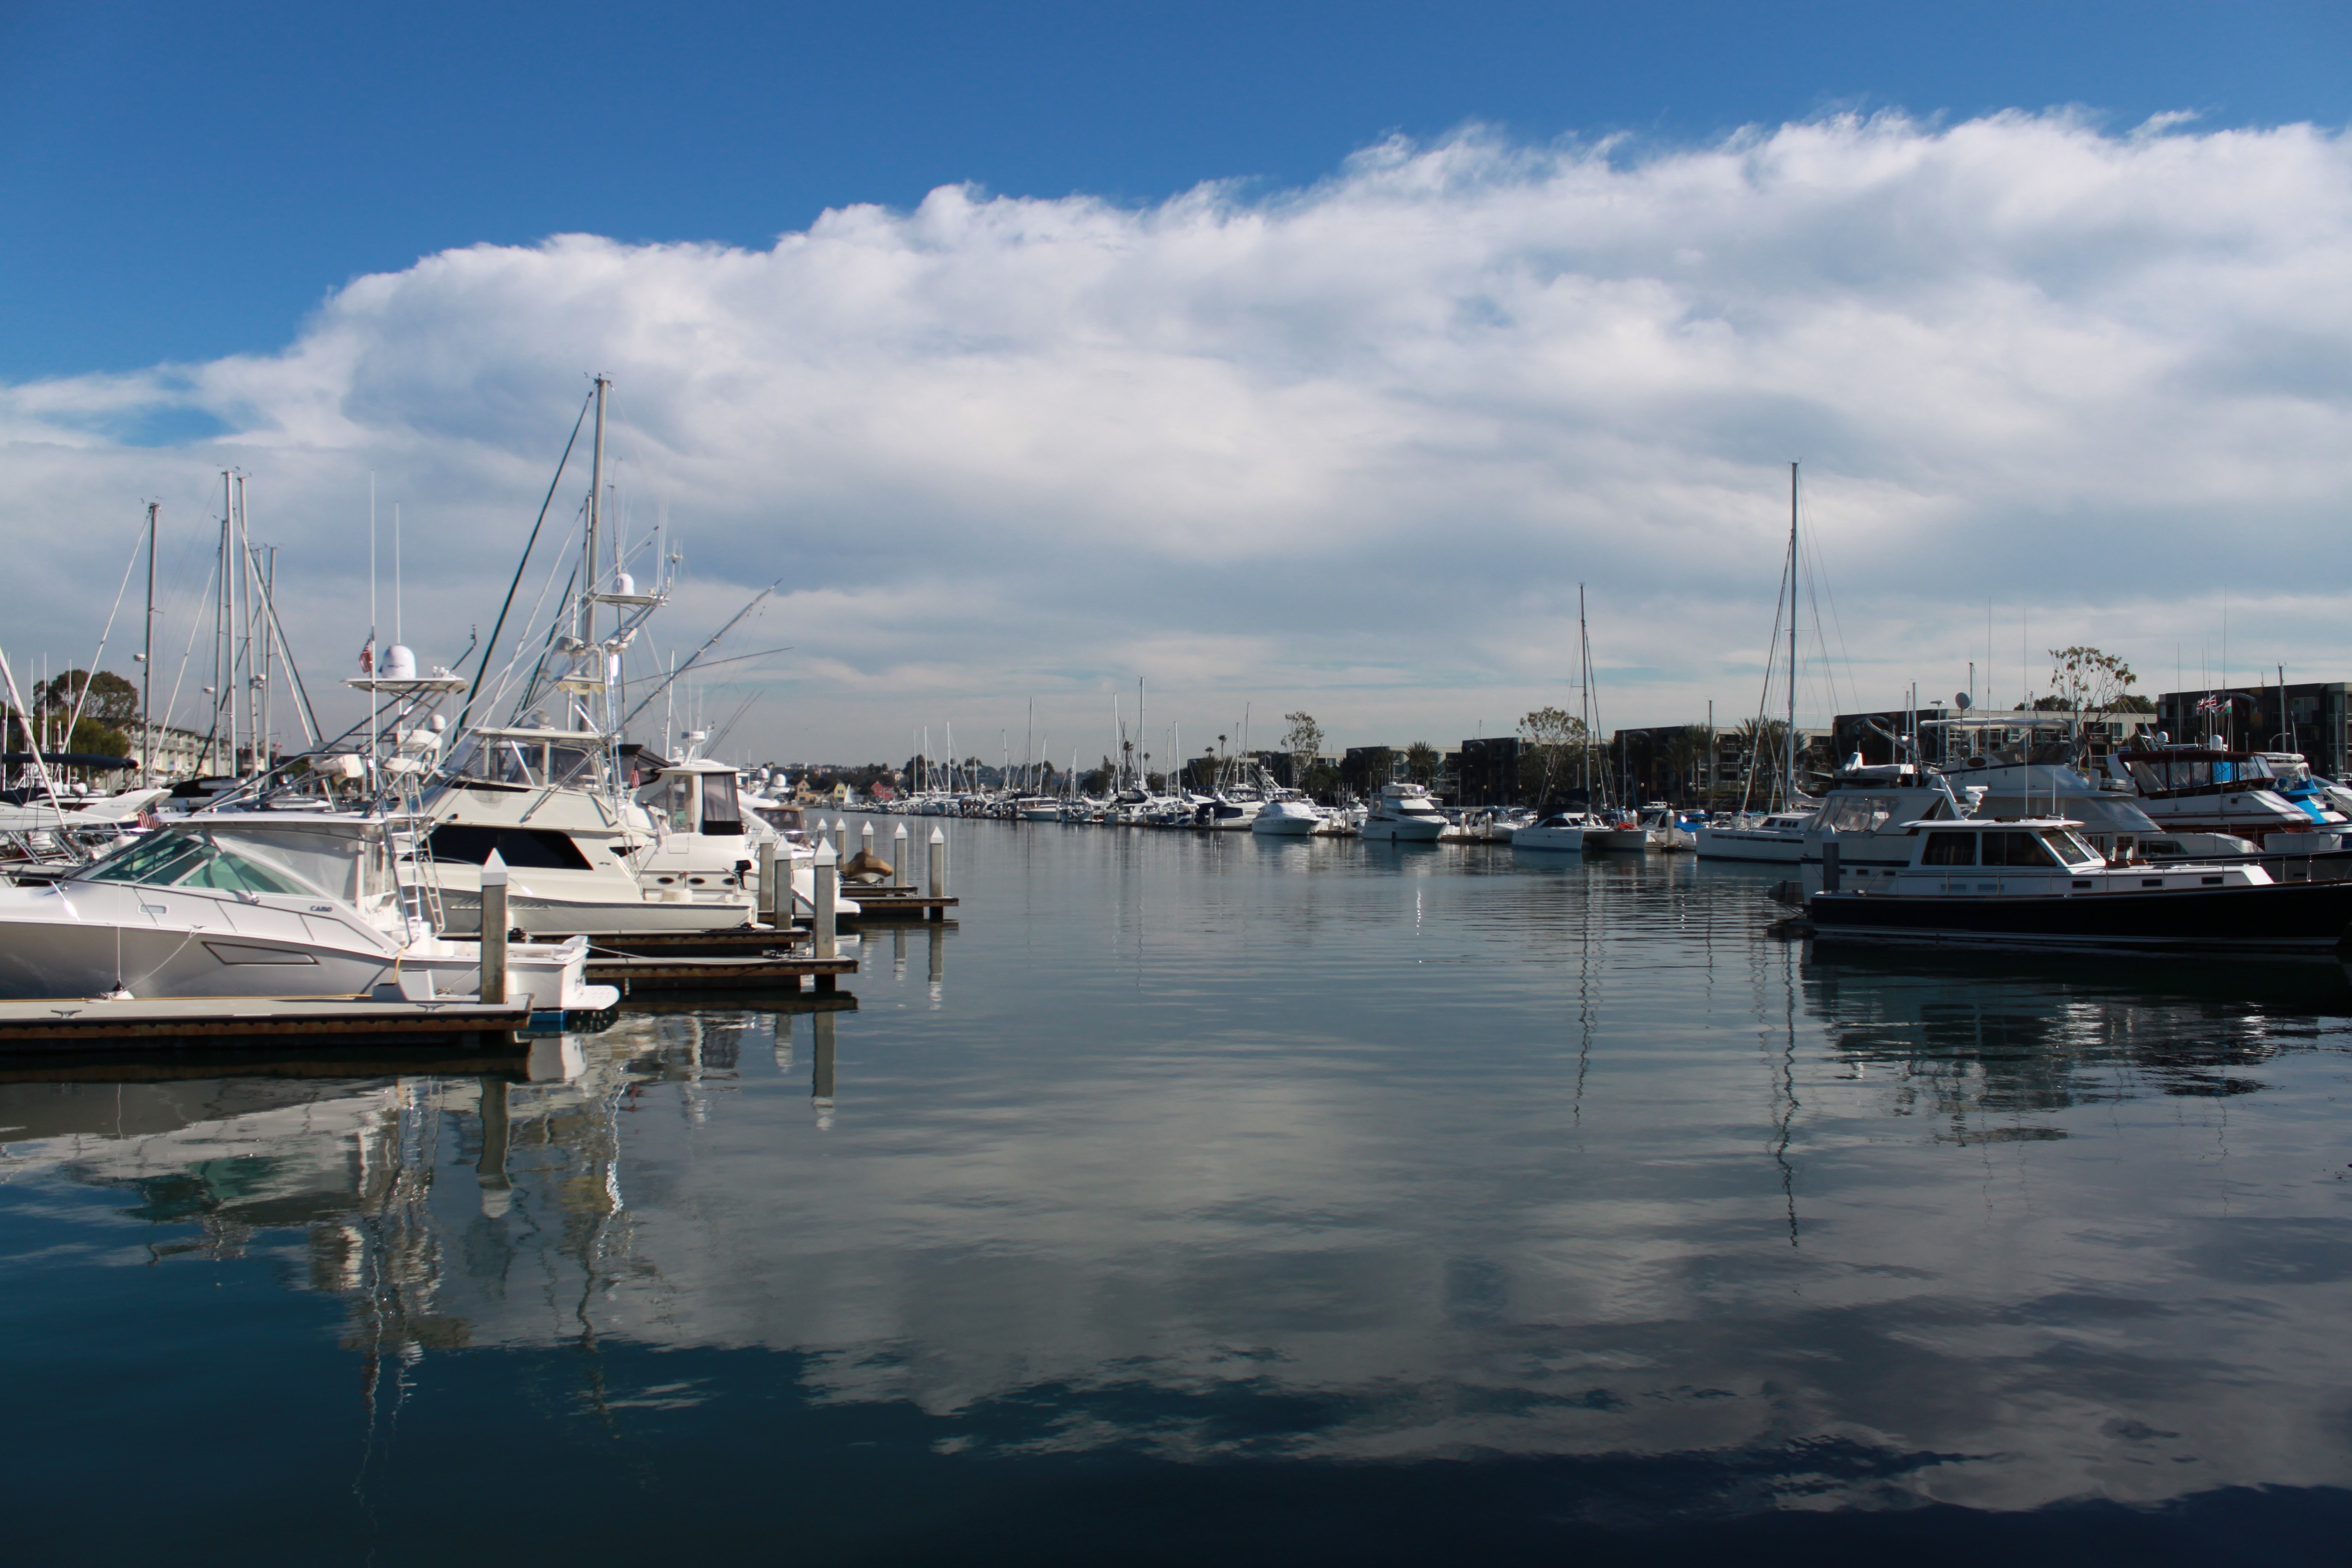
sea, coast, water, dock, sky, boat, reflection, vessel, vehicle, yacht, bay, harbor, blue, marina, port, watercraft